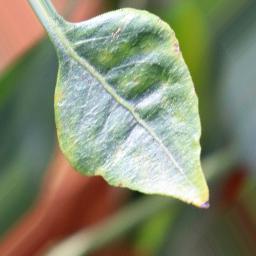
Label: healthy